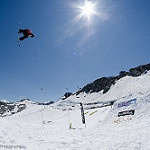
Label: glacier